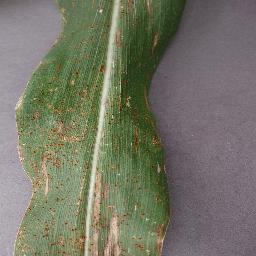
Label: Corn___Northern_Leaf_Blight